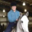
Label: horse